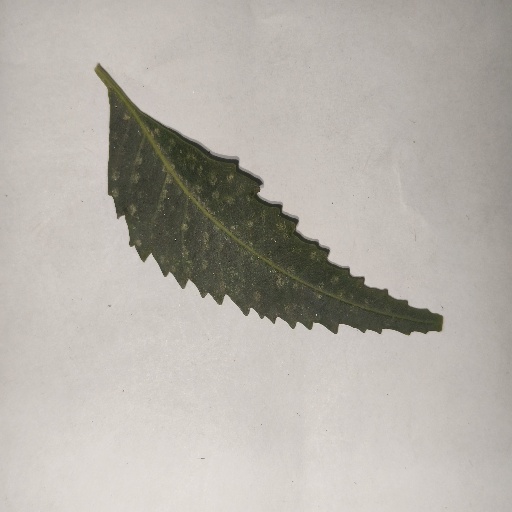
Species: Neem
Leaf condition: Powdery Mildew